George Square, Edinburgh

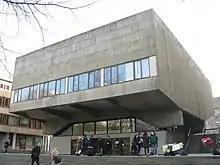
Gordon Aikman Lecture Theatre in George Square.

The central gardens are privately owned and are not a public park as such. However, they are usually available to public use, though only the southern access is usually open.